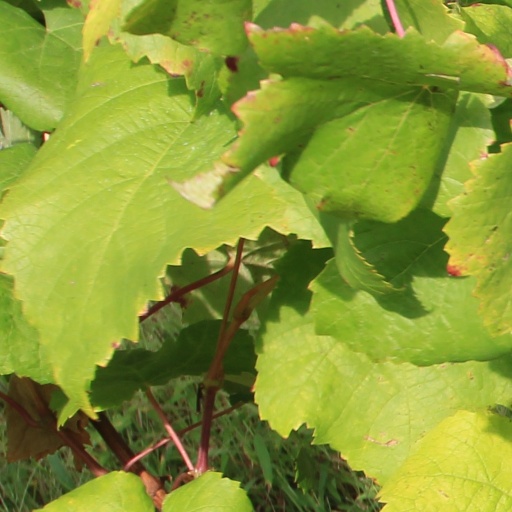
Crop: grape